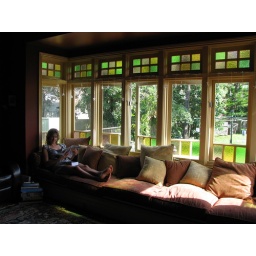
Ella in window seat